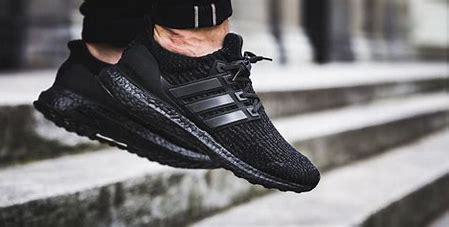
Brand: Adidas
Model: Ultra Boost